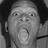
Emotion: surprise